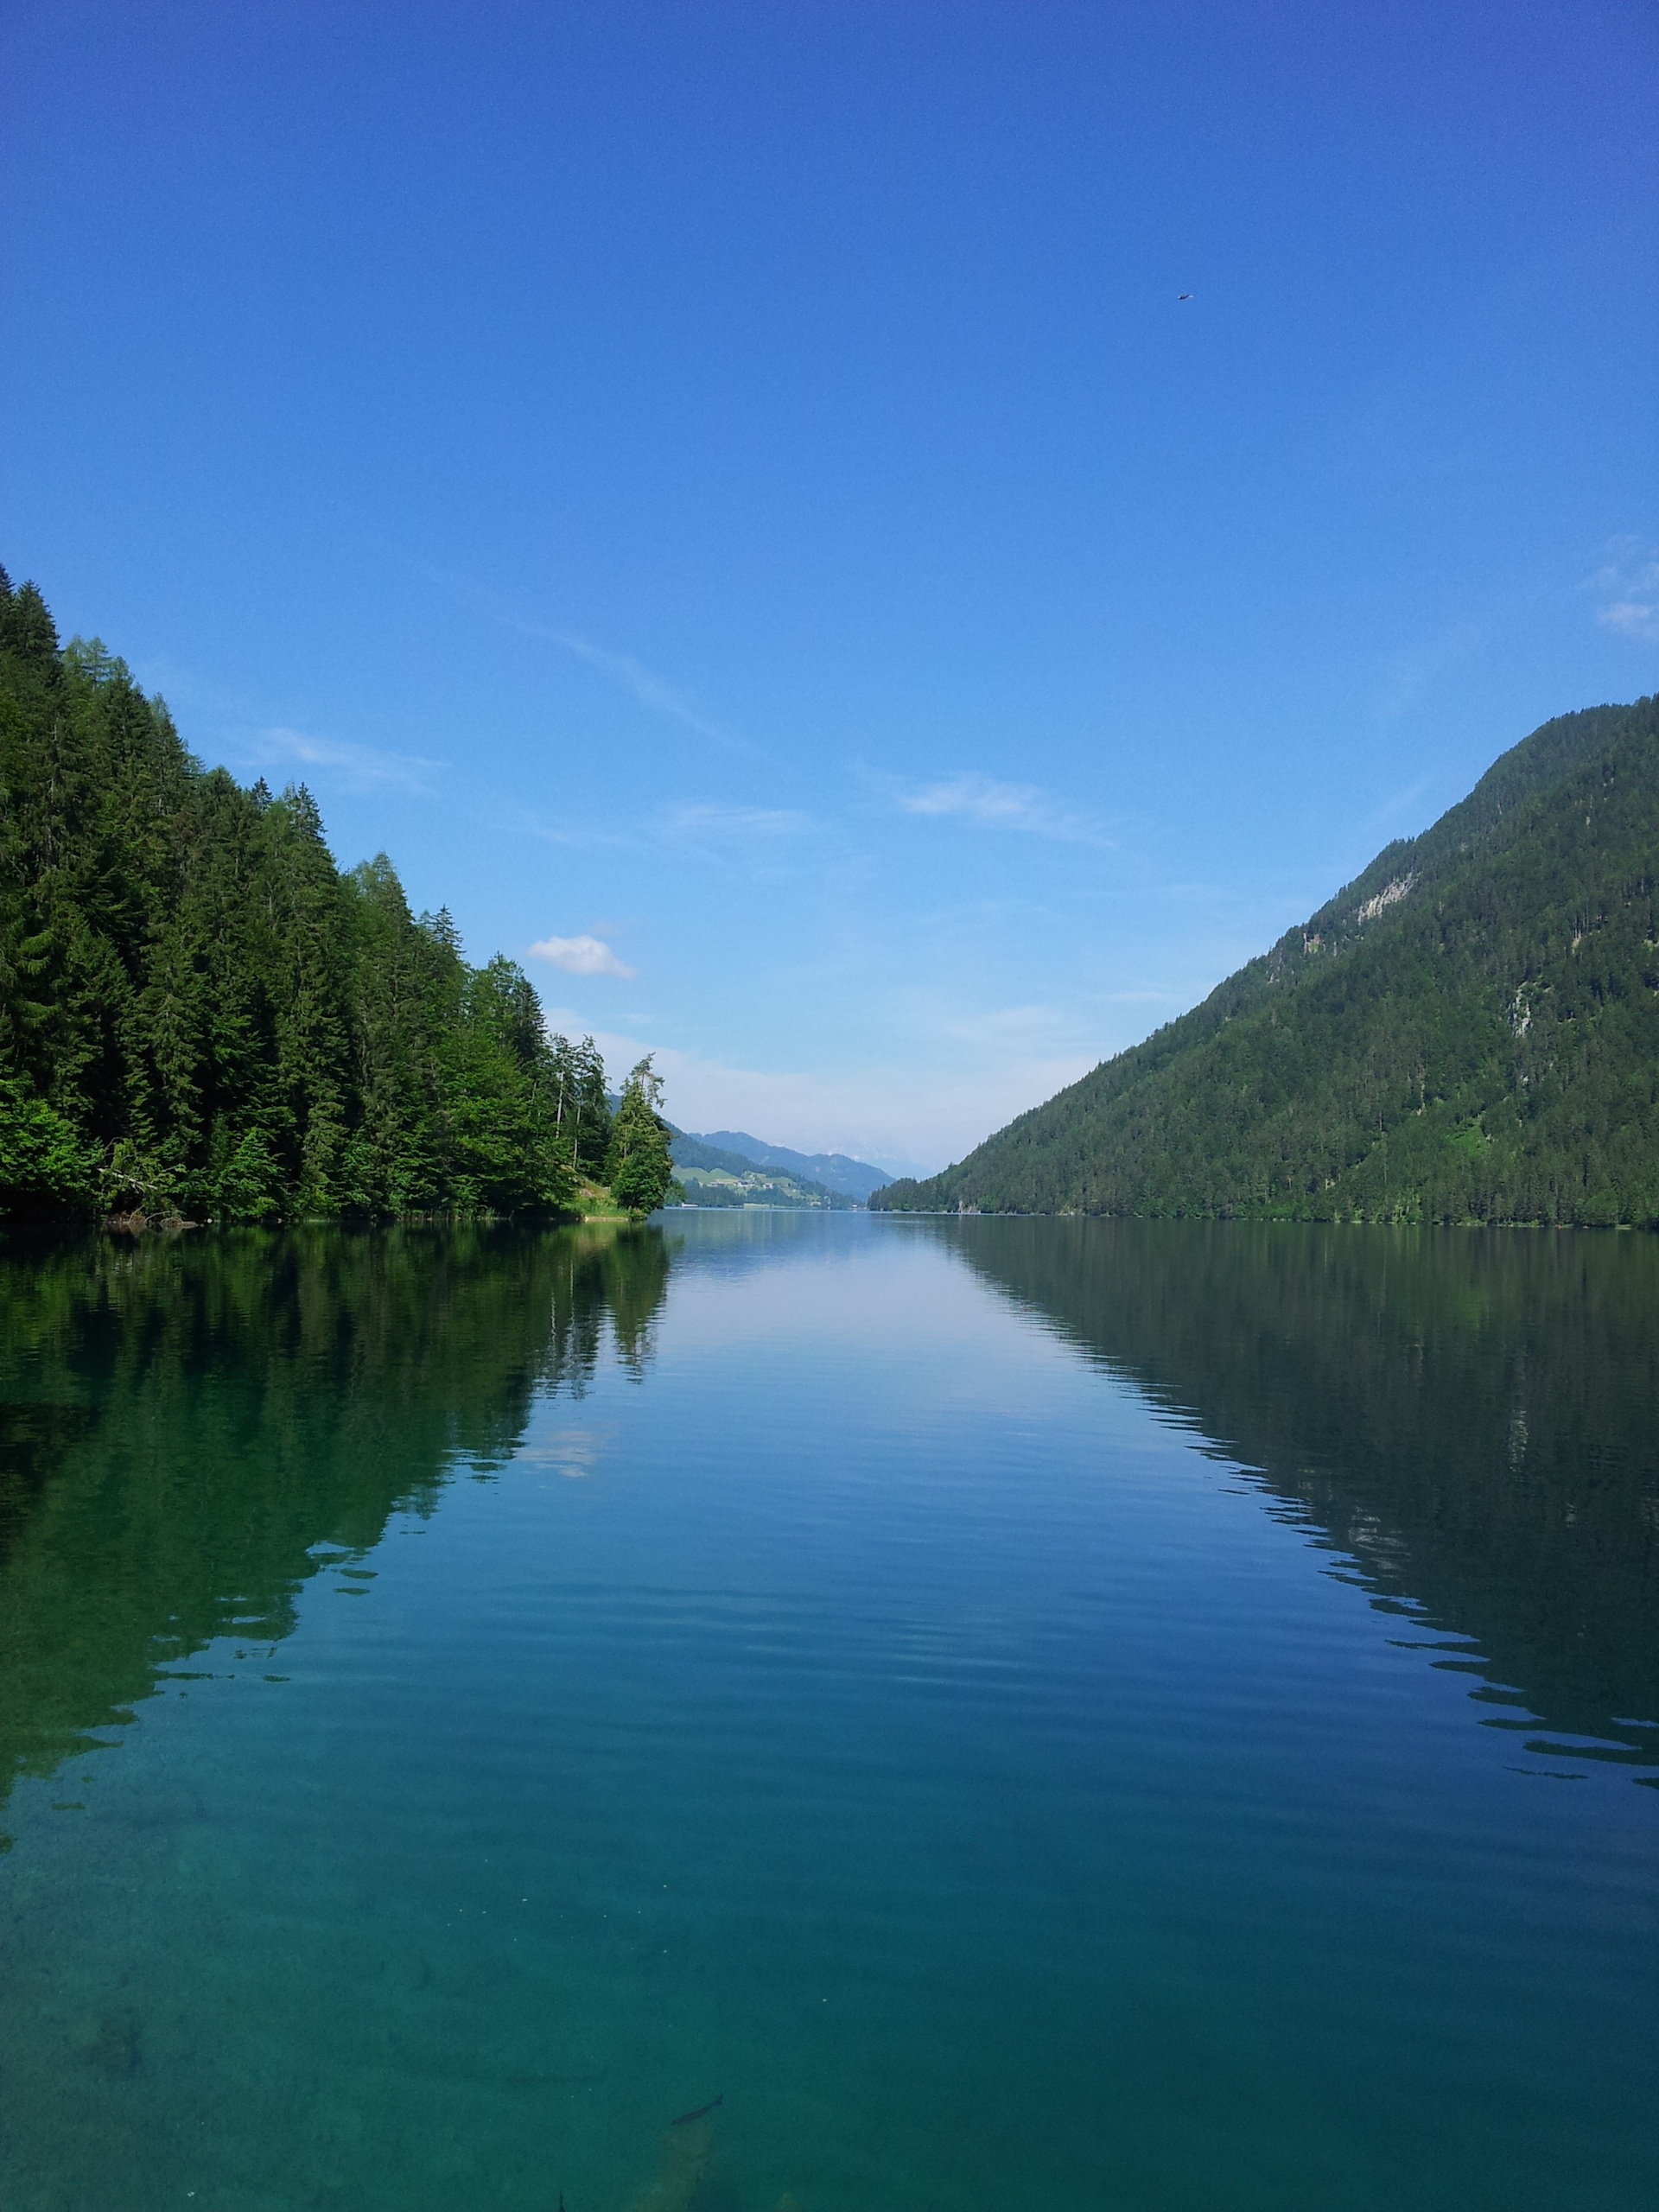
landscape, nature, mountain, lake, river, mountain range, reflection, alpine, fjord, reservoir, body of water, austria, boats, loch, carinthia, landform, tarn, lake weissensee, geographical feature, hospital at the drau